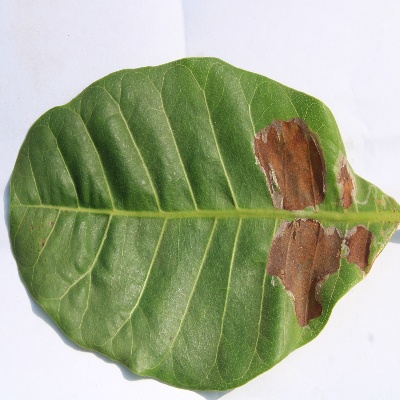
Crop: Cashew
Condition: leaf miner